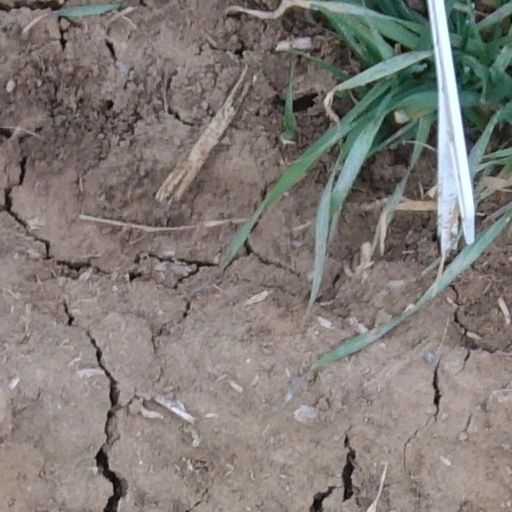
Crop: wheat